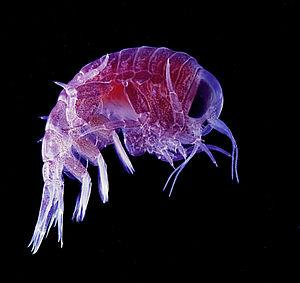
Le zooplancton est un plancton animal.
Les Hyperiidae constituent une famille de crustacés amphipodes.
Les amphipodes sont de petits crustacés d'une taille de l’ordre du centimètre. Très abondants dans le milieu marin notamment dans la zone de balancement des marées, ils colonisent également les eaux saumâtres, les eaux douces et même le milieu terrestre.